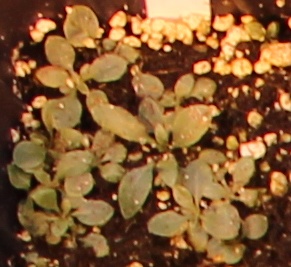
Label: Horseweed